Marisol Espinoza

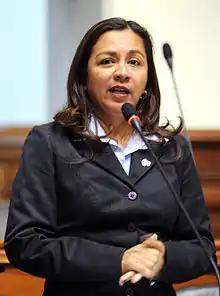
Espinoza in 2010

Marisol Espinoza Cruz (born 30 July 1967) is a Peruvian politician who was the First Vice President of Peru during the Humala administration from 2011–2016. She has been a Congresswoman representing Piura between 2006 and 2019. Espinoza belongs to the Peruvian Nationalist Party.